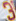
Number: 3